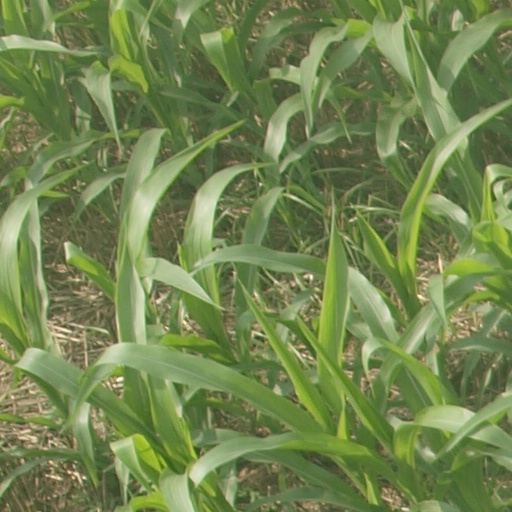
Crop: maize; corn